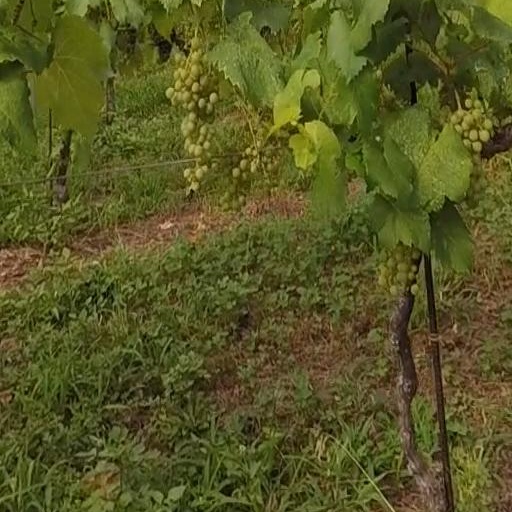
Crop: grape